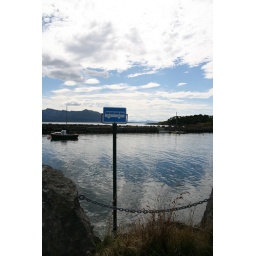
A bus stop sign in a strange location...